Maserati Biturbo

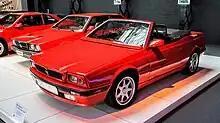
Maserati Spyder III

The convertible iteration of the Biturbo was designed by Giuseppe Mittino and assembled by Zagato in Milan. It was Zagato's first work for Maserati since the A6G/2000 30 years earlier. Embo of Caramagna was first commissioned to develop a four-seater cabriolet version of the Biturbo, which was shown at the April 1982 Turin Auto Show, but their proposal never made it to production.